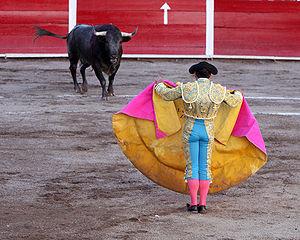
Une corrida durant la feria de Saint-Marc, à Aguascalientes, au Mexique, le 1er mai 2010.